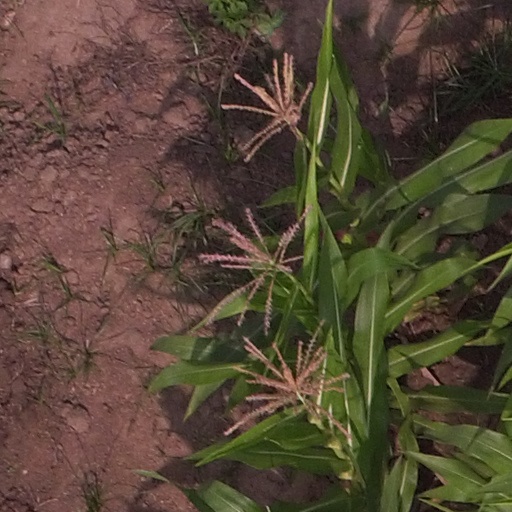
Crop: maize; corn